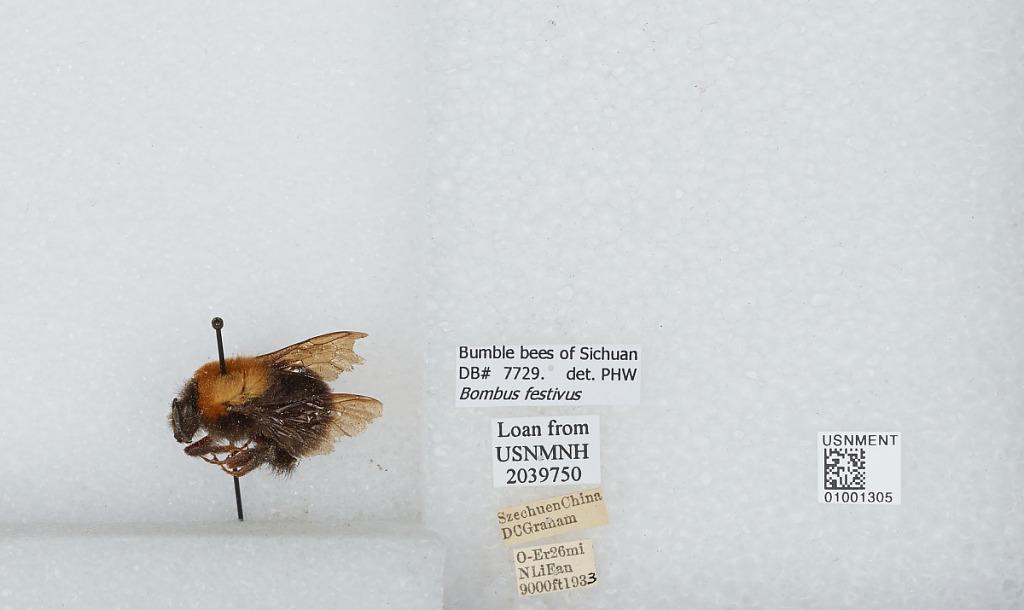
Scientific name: Bombus (Festivobombus) festivus Smith
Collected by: D. Graham
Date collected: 1933--
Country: China
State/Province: Sichuan
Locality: O-Er, 26 miles north of Li Fan
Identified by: W., P. H.